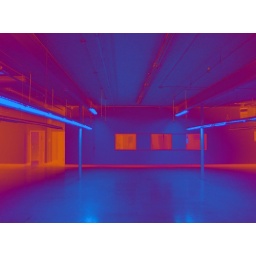
negative warehouse in blue and orange